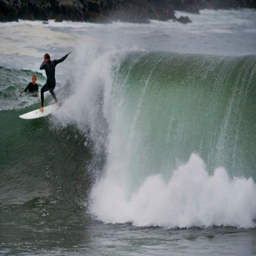
a surfer rides a wave thursday morning .